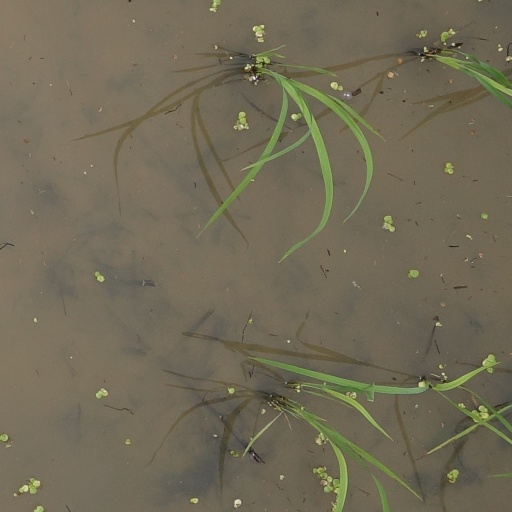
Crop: rice